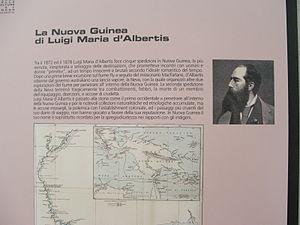
Luigi Maria D'Albertis est un naturaliste et explorateur italien, né le 21 novembre 1841 à Voltri et mort le 2 septembre 1901 à Sassari.